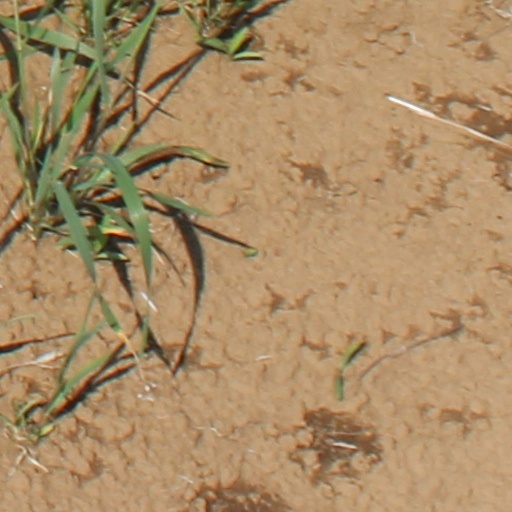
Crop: wheat